Muallim Naci

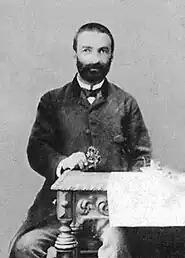
Muallim Naci, c. 1890

He was born at Saraçhanebaşı quarter of the Fatih district, Istanbul in 1850. His real name was Ömer. His father Ali Bey was a master saddler by profession, his mother Zehra Fatma Hanım was the daughter of an immigrant family from Varna (now in Bulgaria).